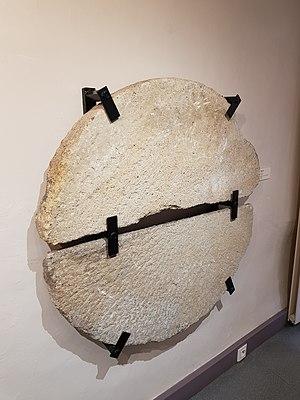
Demi-meules au Musée de la Coutellerie de Thiers
La meule (outil) est un disque constitué de grains d’émeri, montée sur une machine-outil appelée meuleuse ou disqueuse, qui sert à usiner de la matière par abrasion.
Une meule désigne généralement une pierre à moudre ou à aiguiser, la meule du meunier, la meule du rémouleur. Par extension un objet cylindrique et notamment la meule de foin ou encore la meule de fromage. Ce mot peut aussi désigner un tas de bois recouvert de terre servant à faire du charbon de bois.
Le musée de la coutellerie est un musée municipal situé à Thiers dans le département français du Puy-de-Dôme en région Auvergne-Rhône-Alpes.